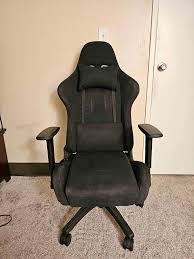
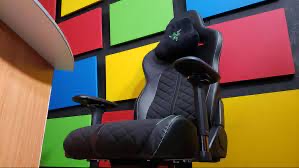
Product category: items_chair
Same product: no